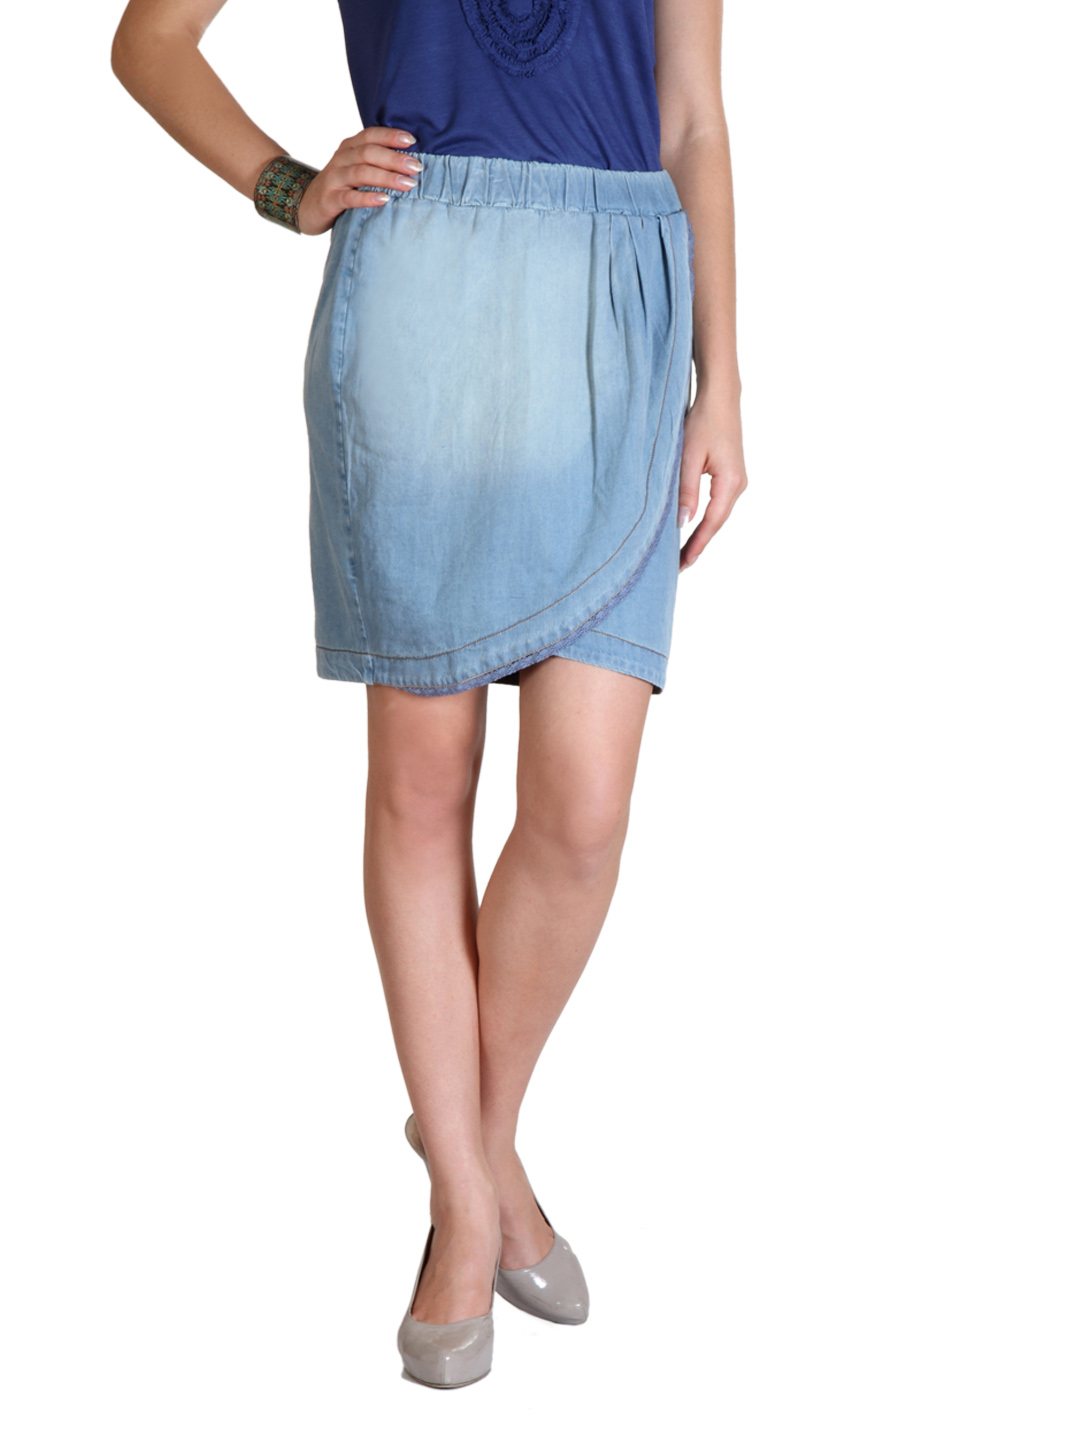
Elle Women Blue Skirt
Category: Apparel / Bottomwear / Skirts
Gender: Women
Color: Blue
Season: Summer 2012
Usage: Casual